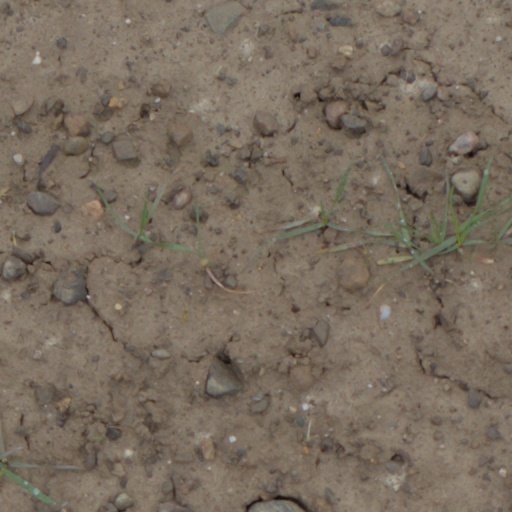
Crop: wheat